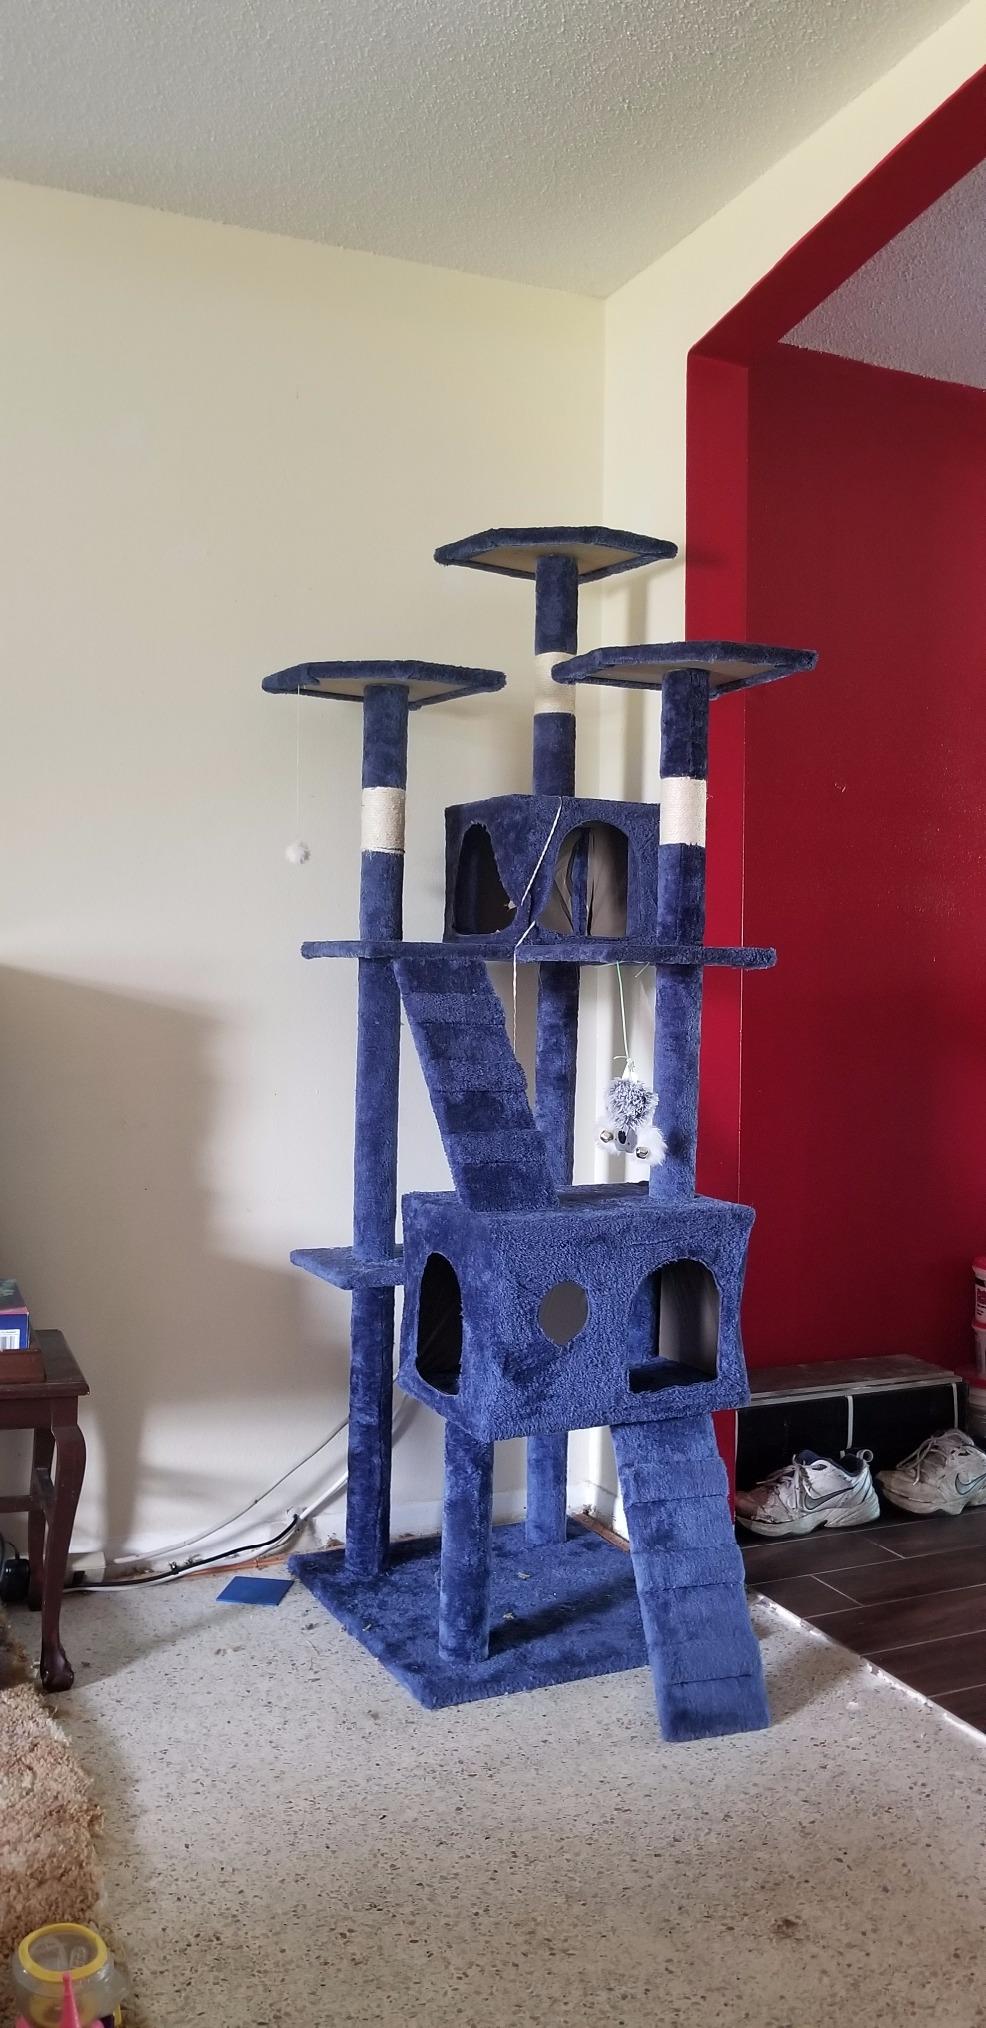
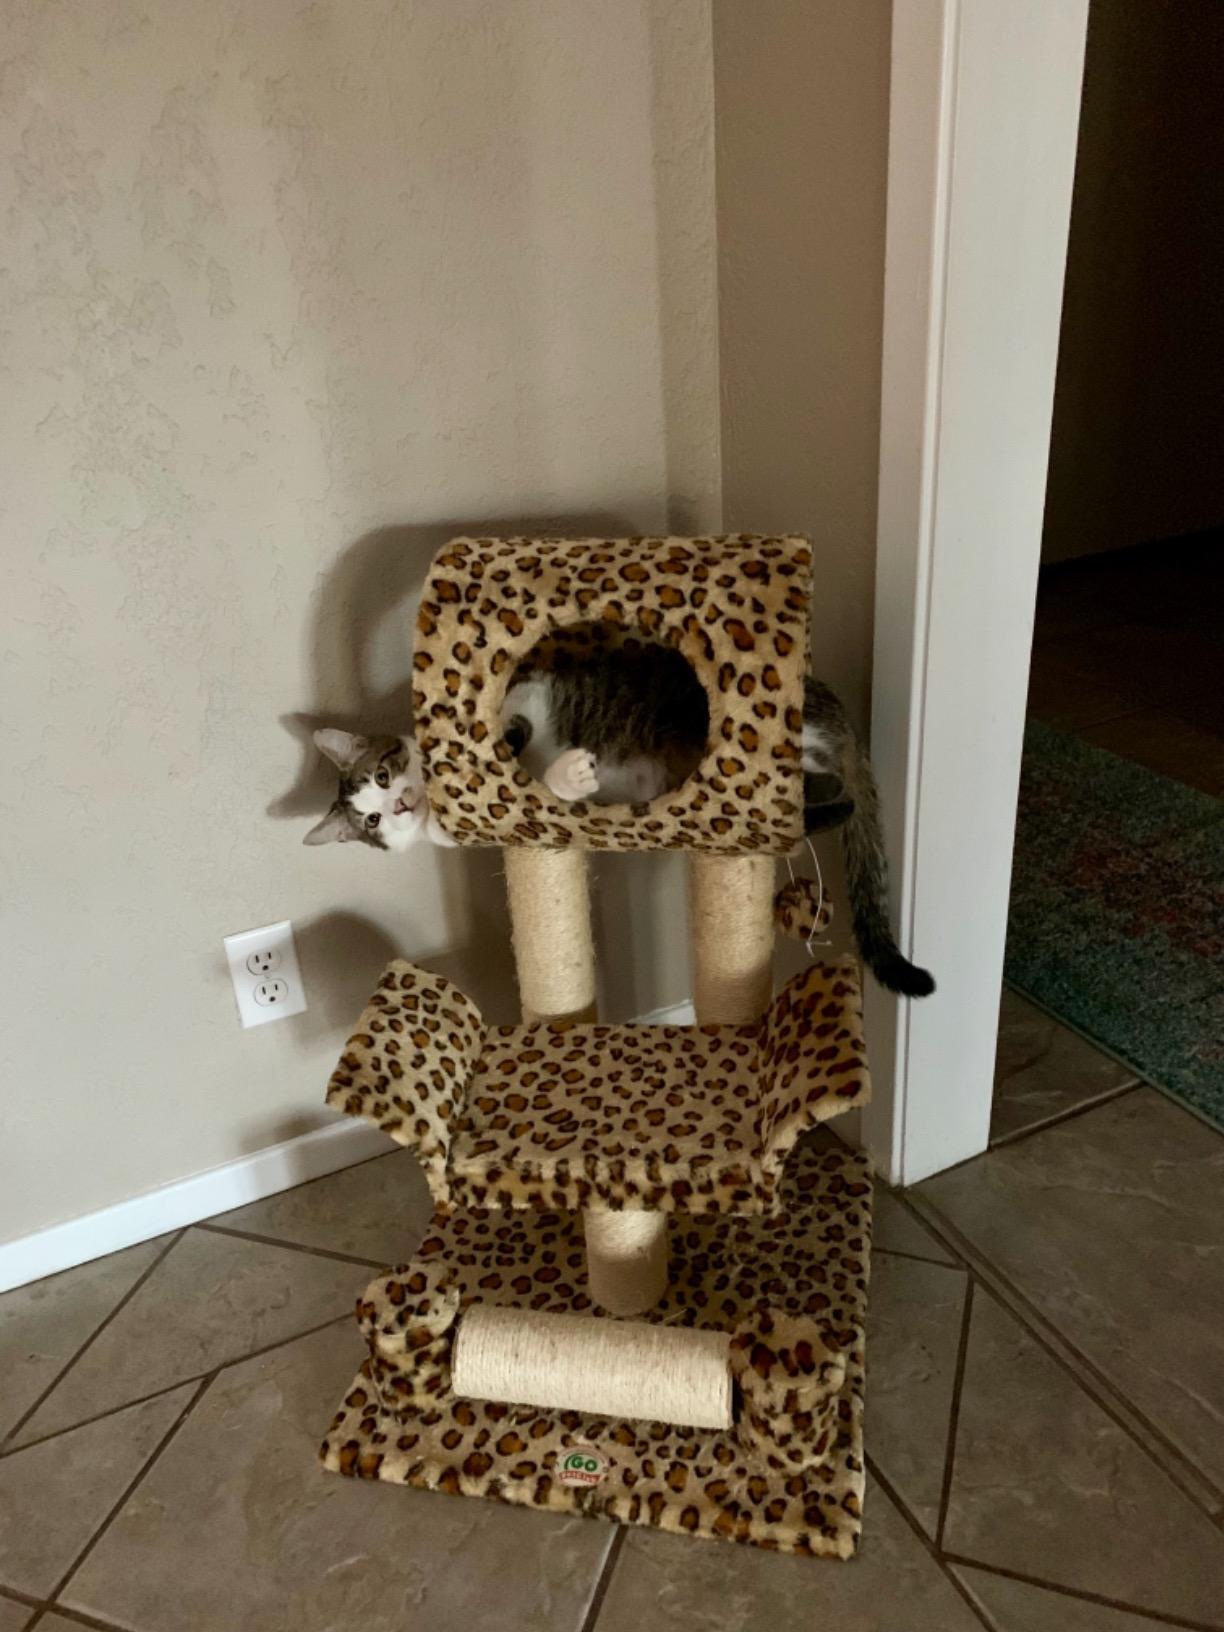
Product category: items_cat tree
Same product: no